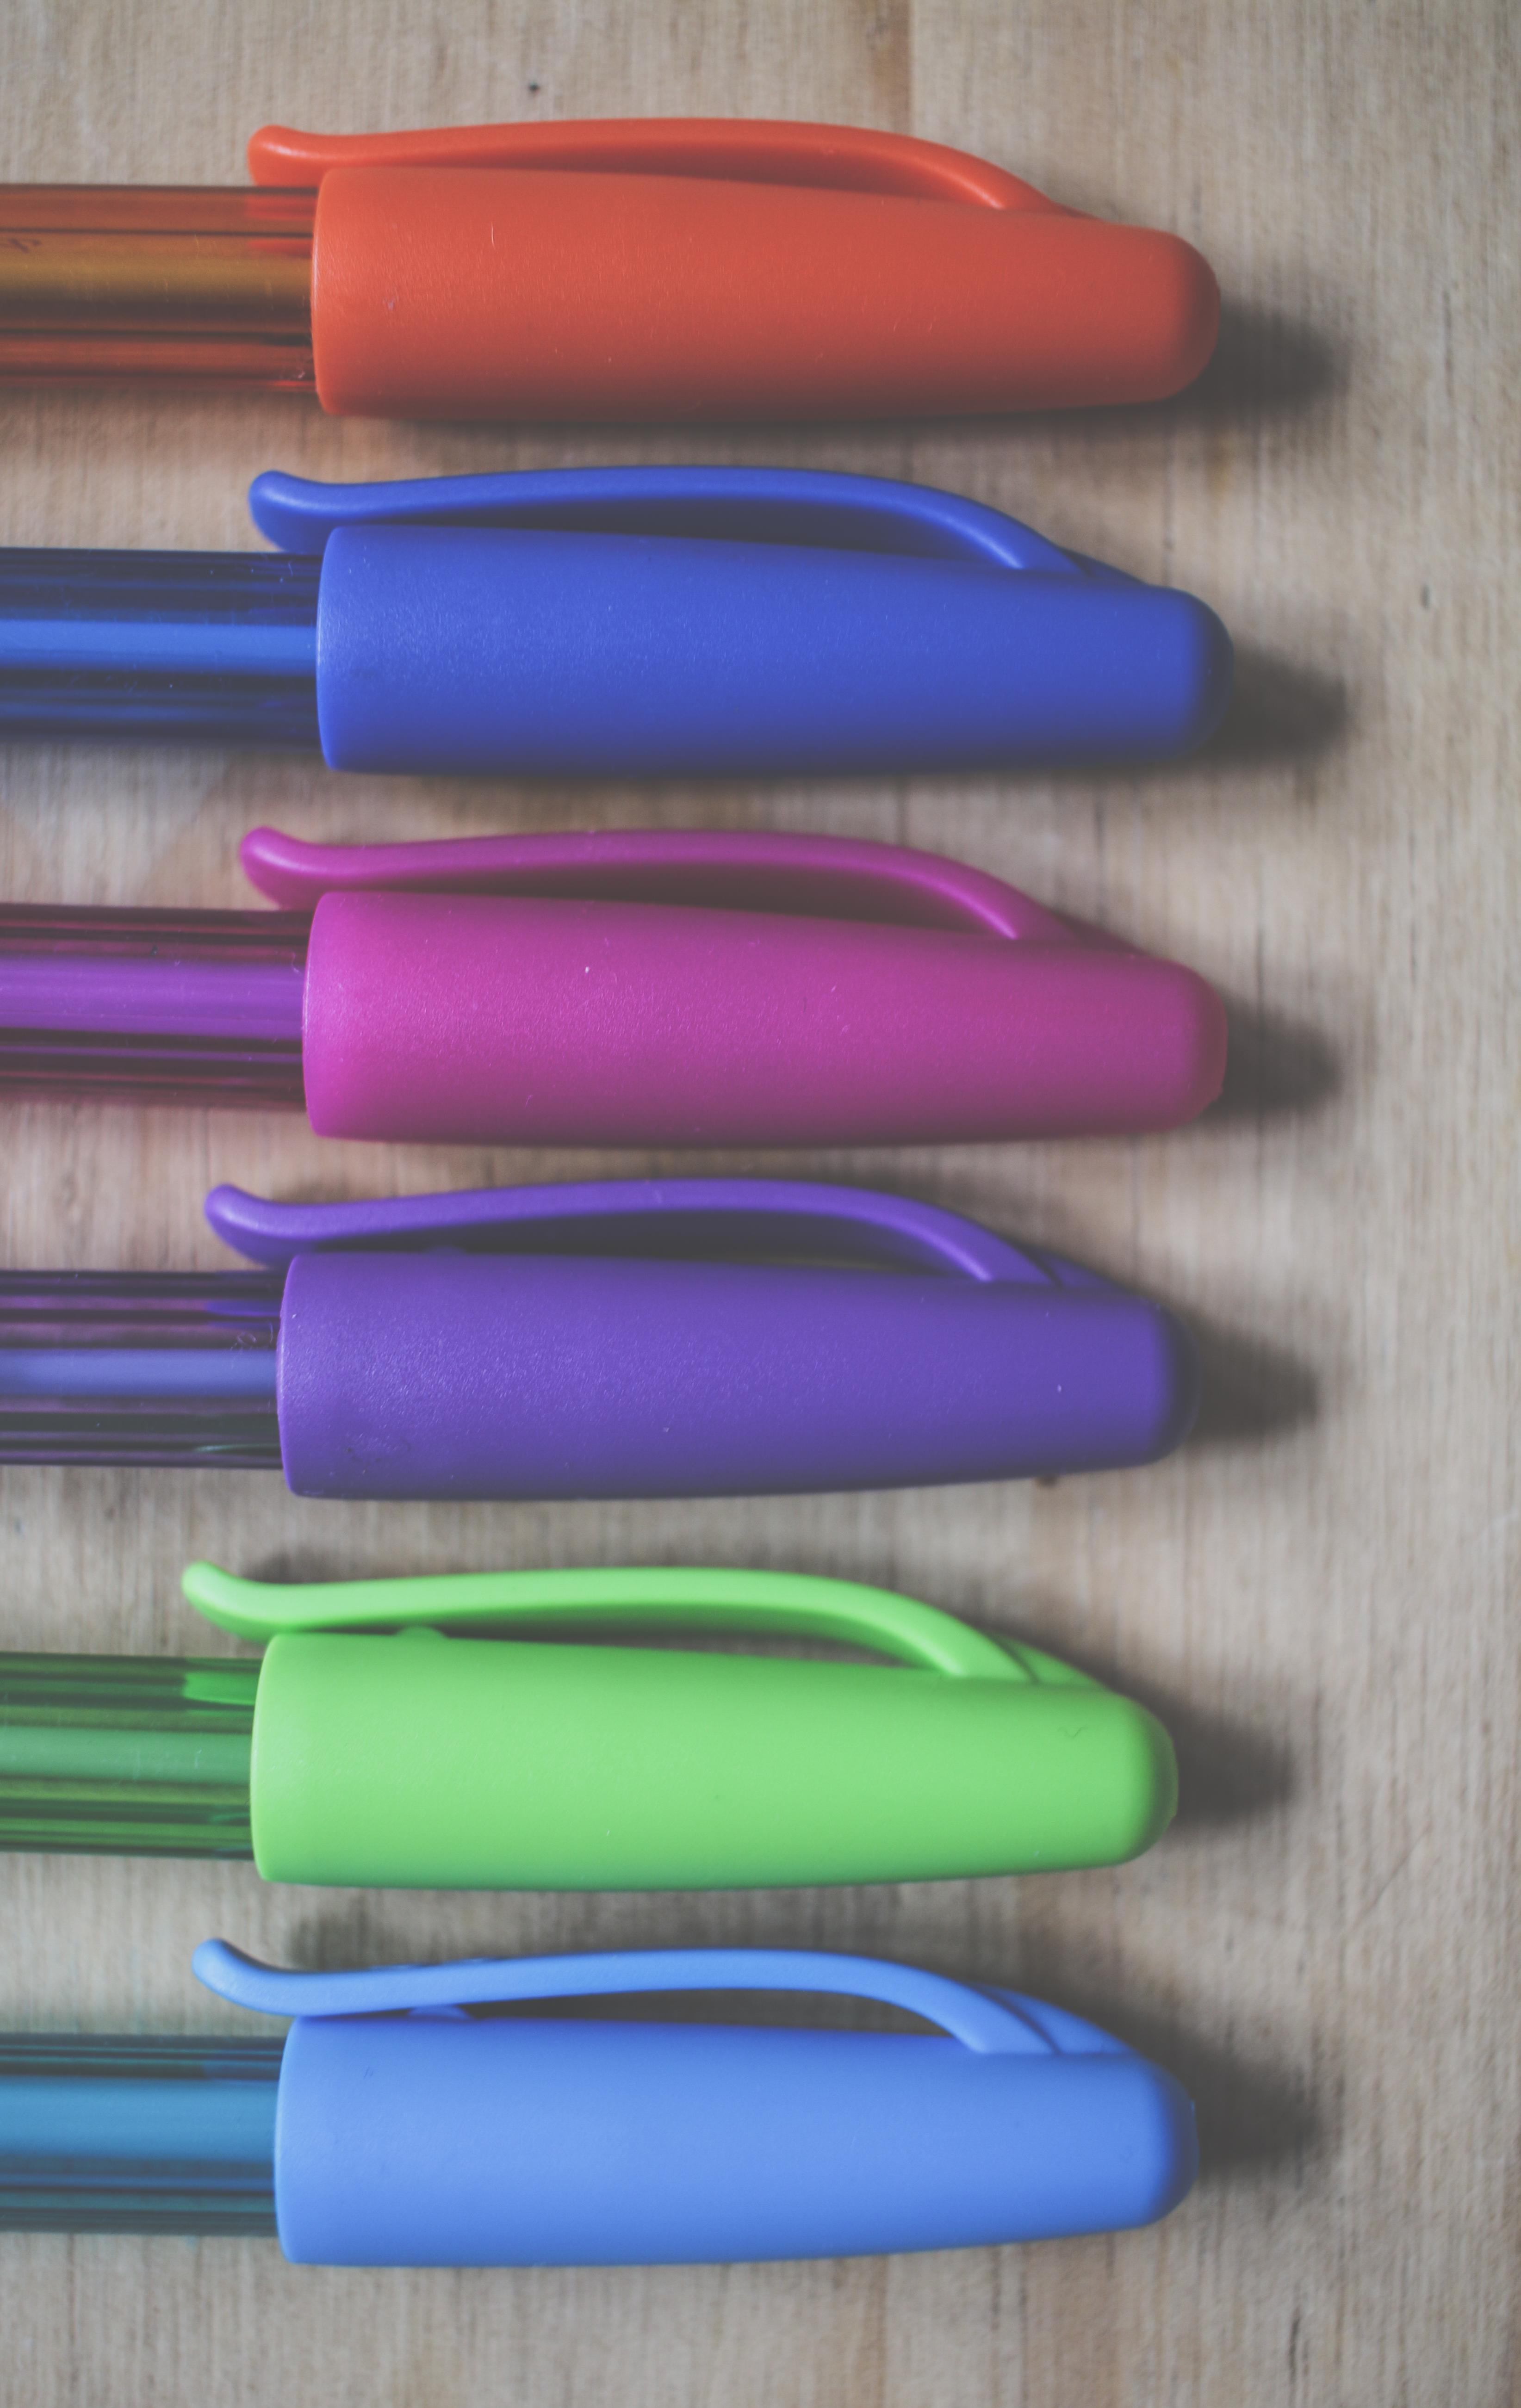
hand, finger, colourful, color, blue, colorful, close up, colors, pens, colours